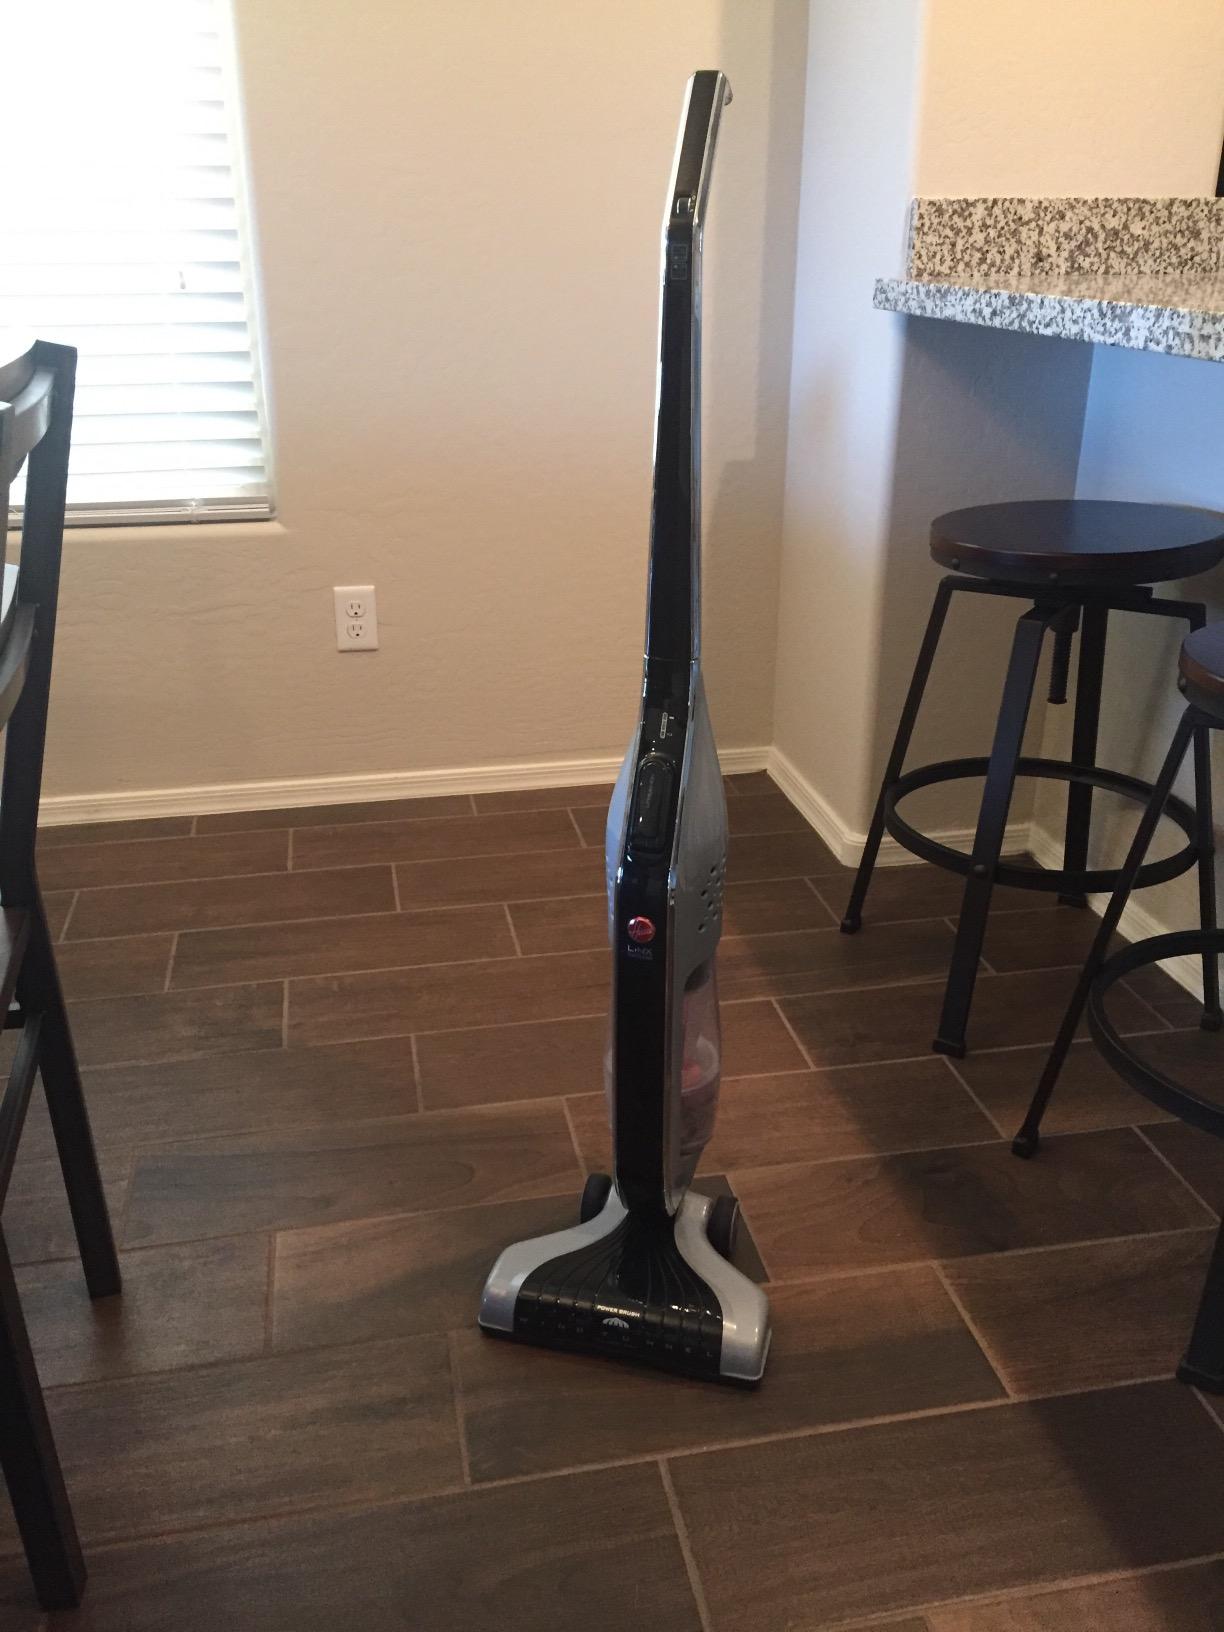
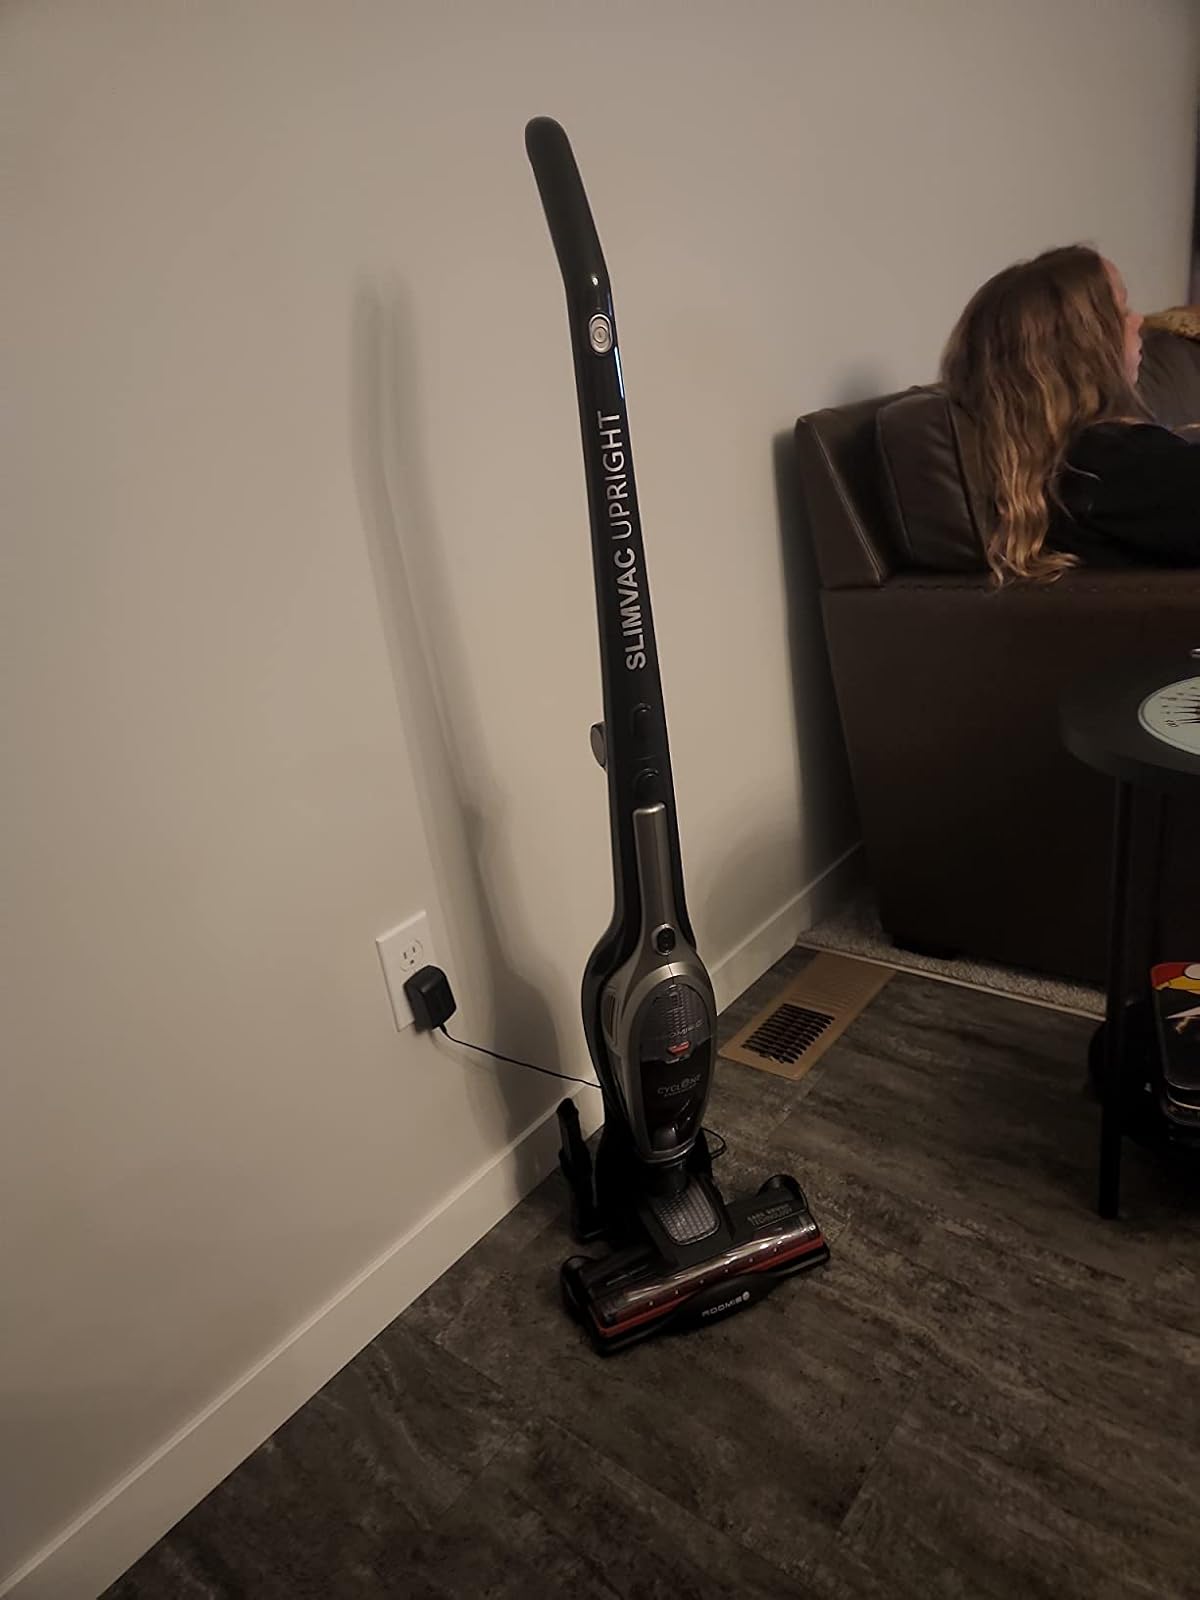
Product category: items_vacuum
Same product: no